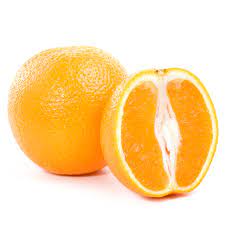
Label: Orange